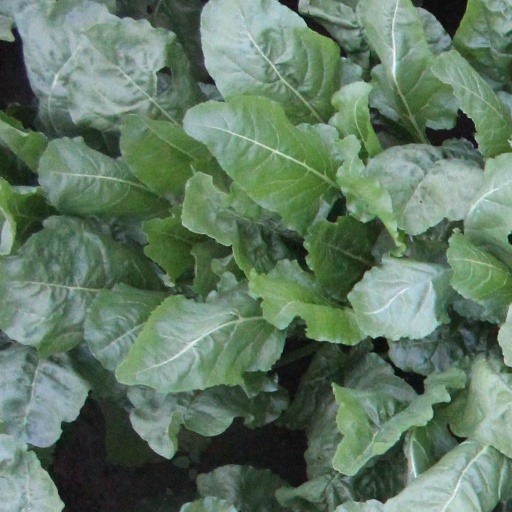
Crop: sugar beet